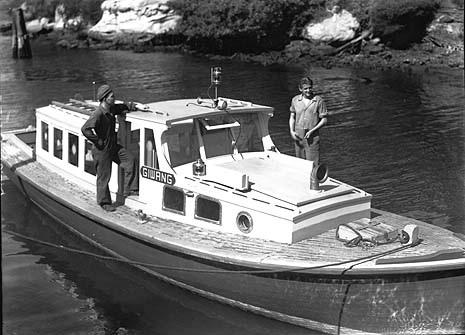
TWO PEOPLE ON A BOAT IN A RIVER.